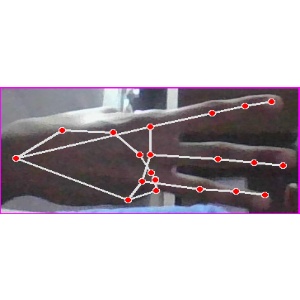
अक्षर: भ